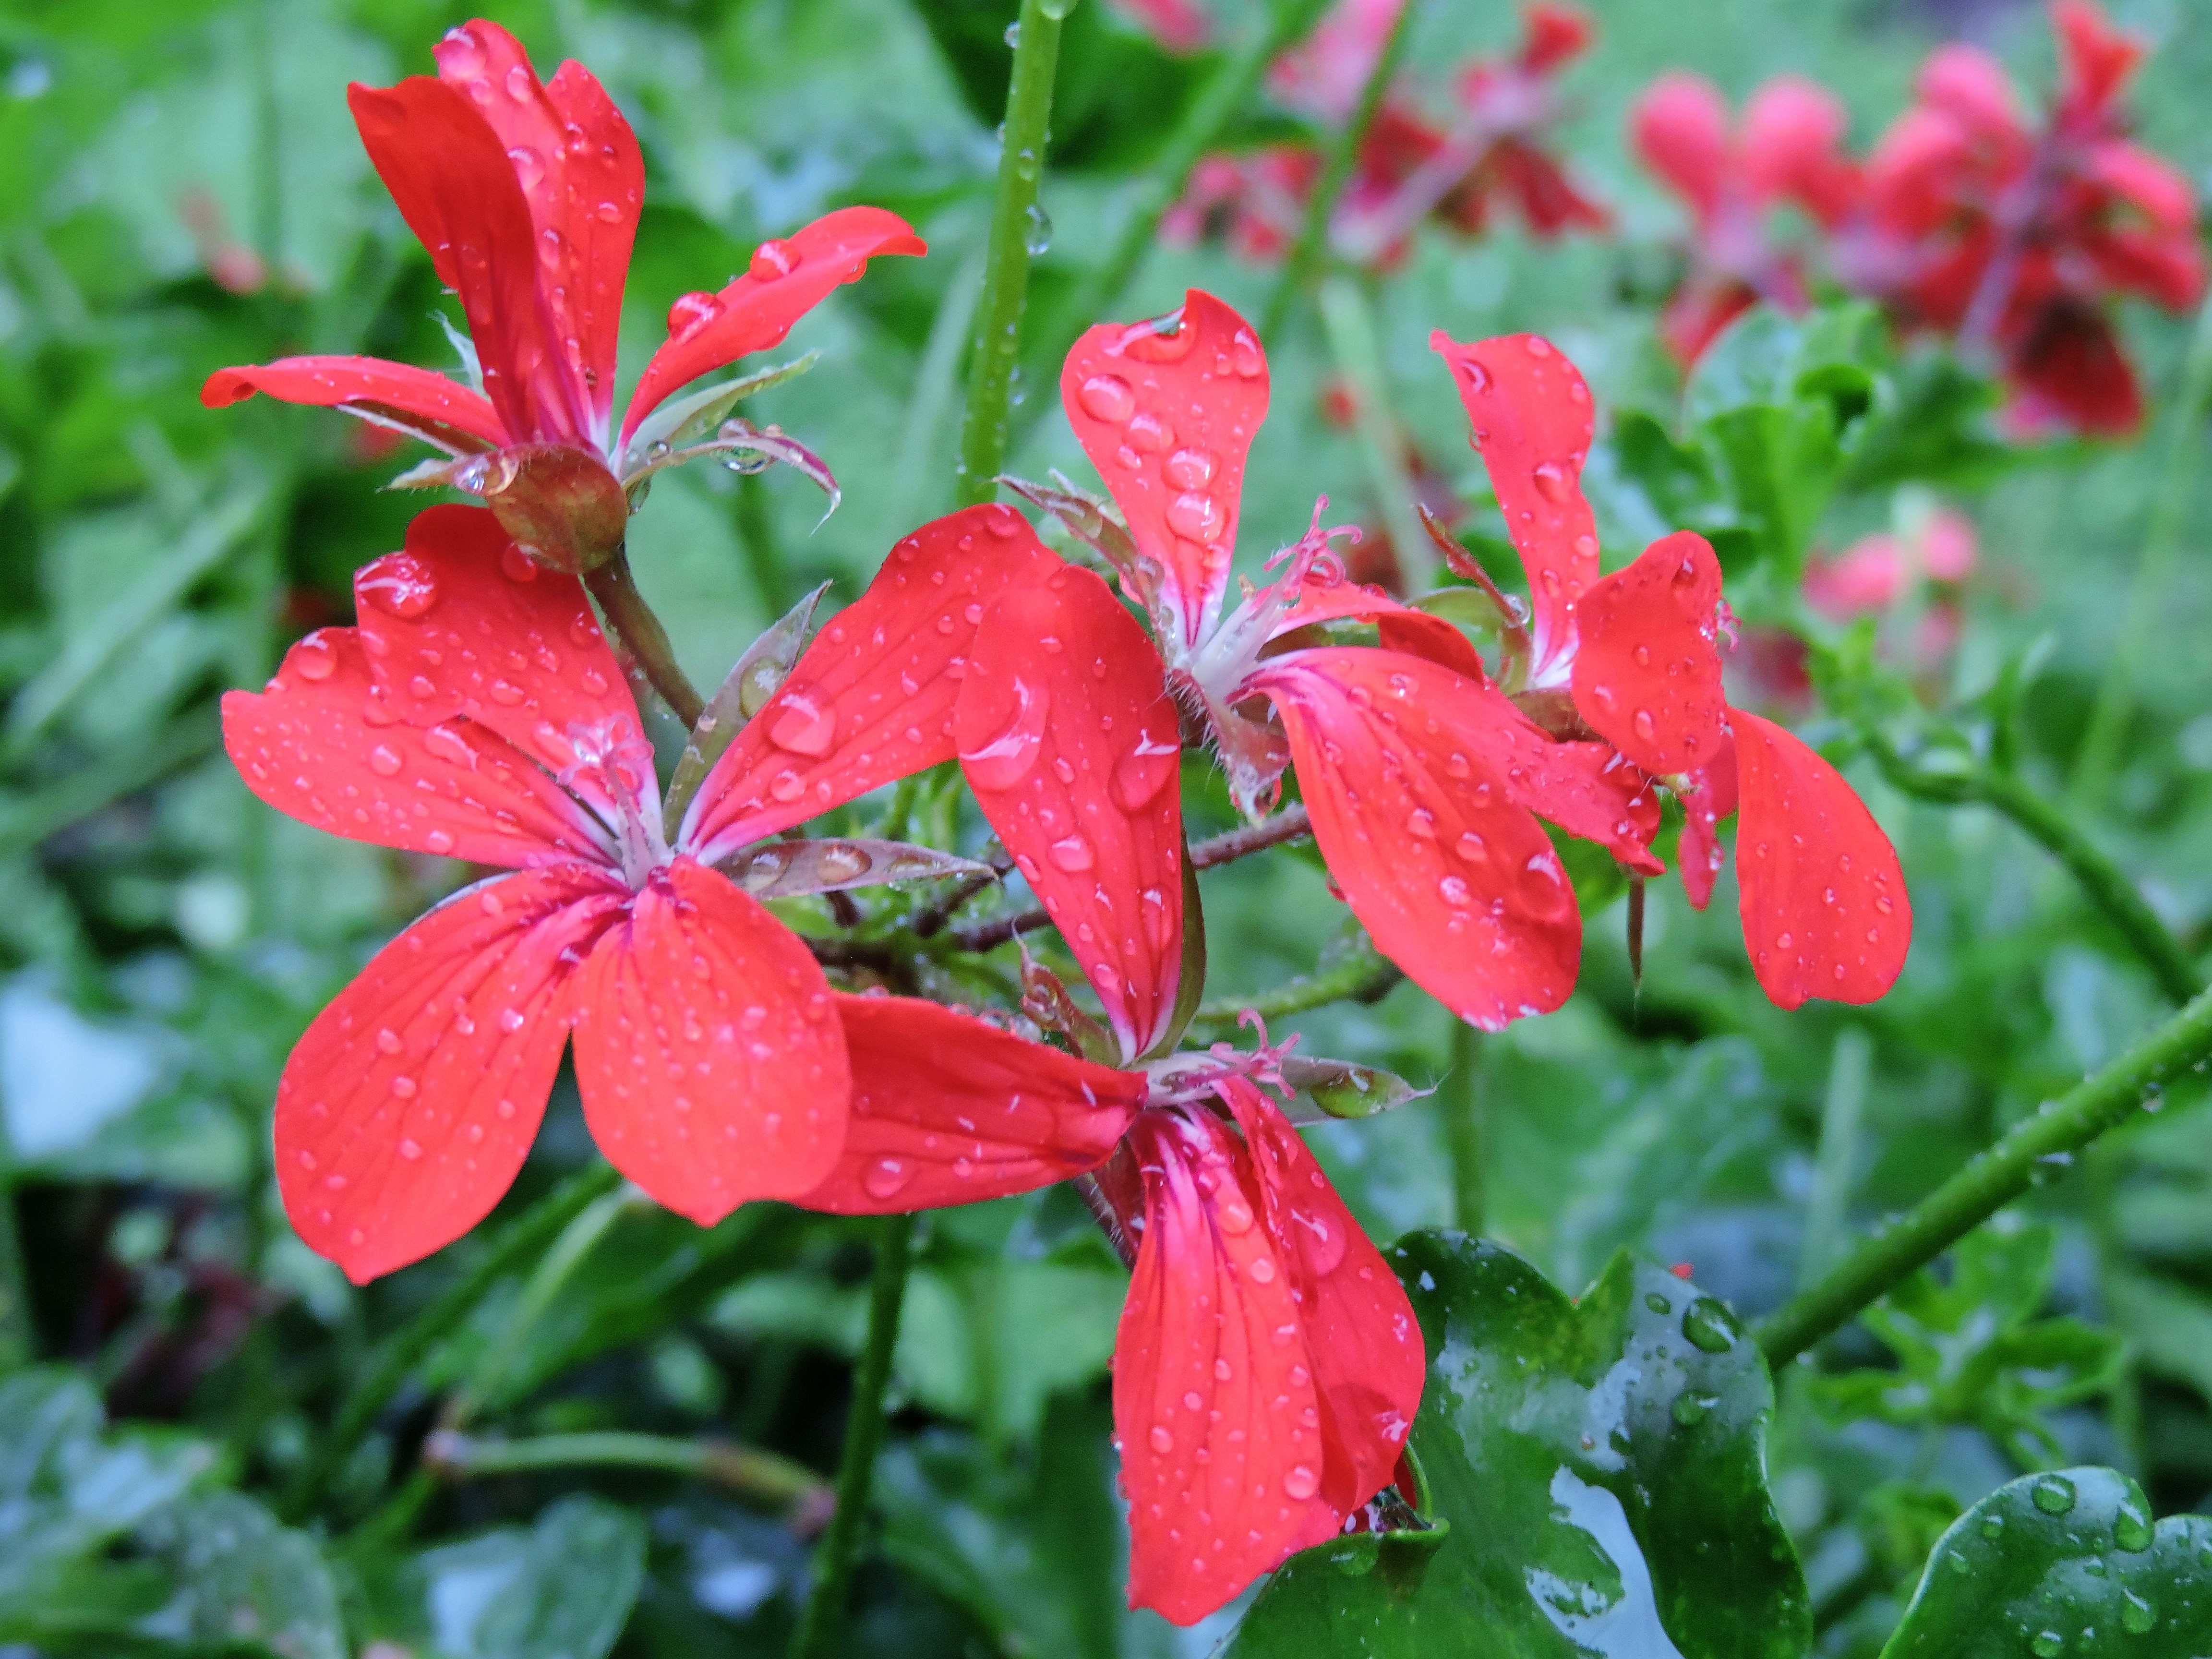
blossom, plant, leaf, flower, petal, bloom, red, herb, botany, close, flora, wildflower, geranium, shrub, drop of water, macro photography, ornamental plant, flowering plant, annual plant, land plant